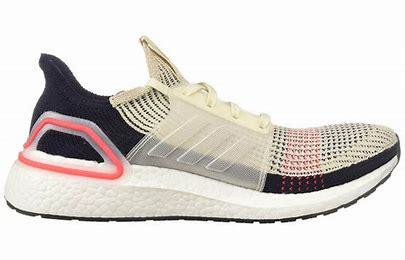
Brand: Adidas
Model: Ultraboost 19